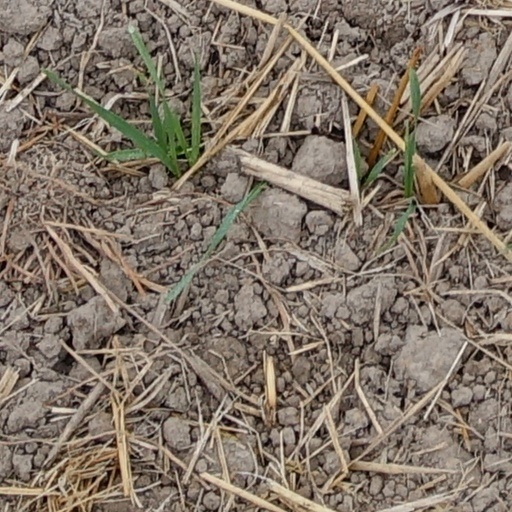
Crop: wheat